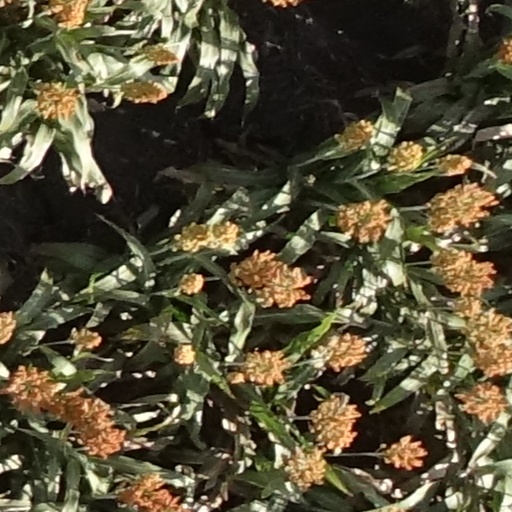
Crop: sorghum